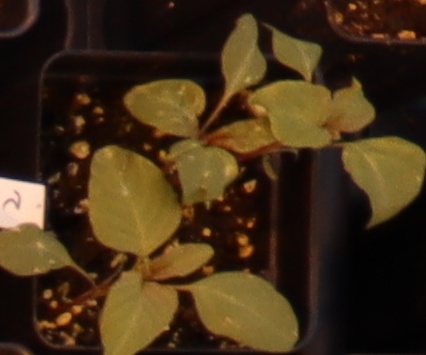
Label: Redroot Pigweed